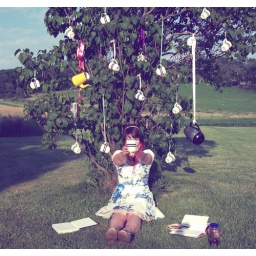
Meh.I don't know.Meh.Alternative title: It's never a good idea to sit in grass while wearing your favorite white dress.